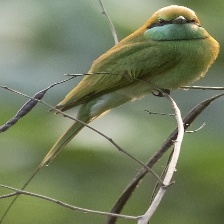
Species: ASIAN GREEN BEE EATER
Scientific name: MEROPS ORIENTALIS
ImageNet parent category: bee_eater